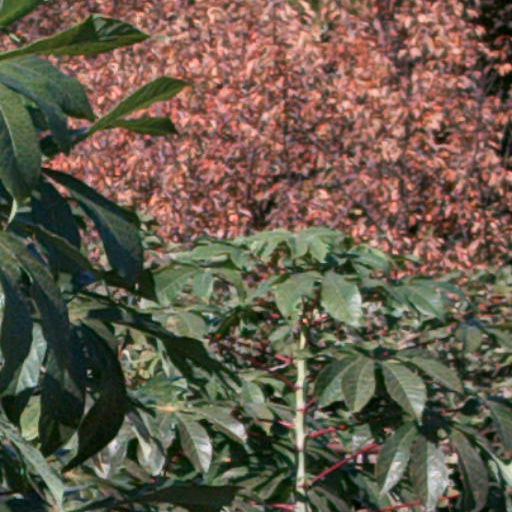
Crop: cassava